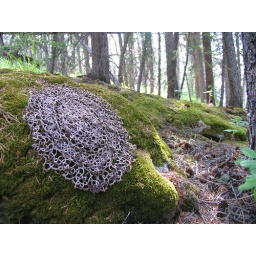
will they grow or will they be re-consumed by the forest floor - only time can tell